Kirwin Reservoir

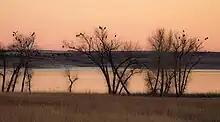
Bald eagles in trees at Kirwin Reservoir

Fish species resident in Kirwin Reservoir include black crappie, channel catfish, largemouth and smallmouth bass, walleye, and wiper. The surrounding wildlife refuge is home to a broad variety of animals including mule and white-tailed deer, hawks, owls, pheasants, prairie chickens, bobwhite quail, and Rio Grande turkeys. During the winter, the area hosts populations of both bald and golden eagles. In addition, Kirwin serves as a staging point for water birds such as cormorants and pelicans.